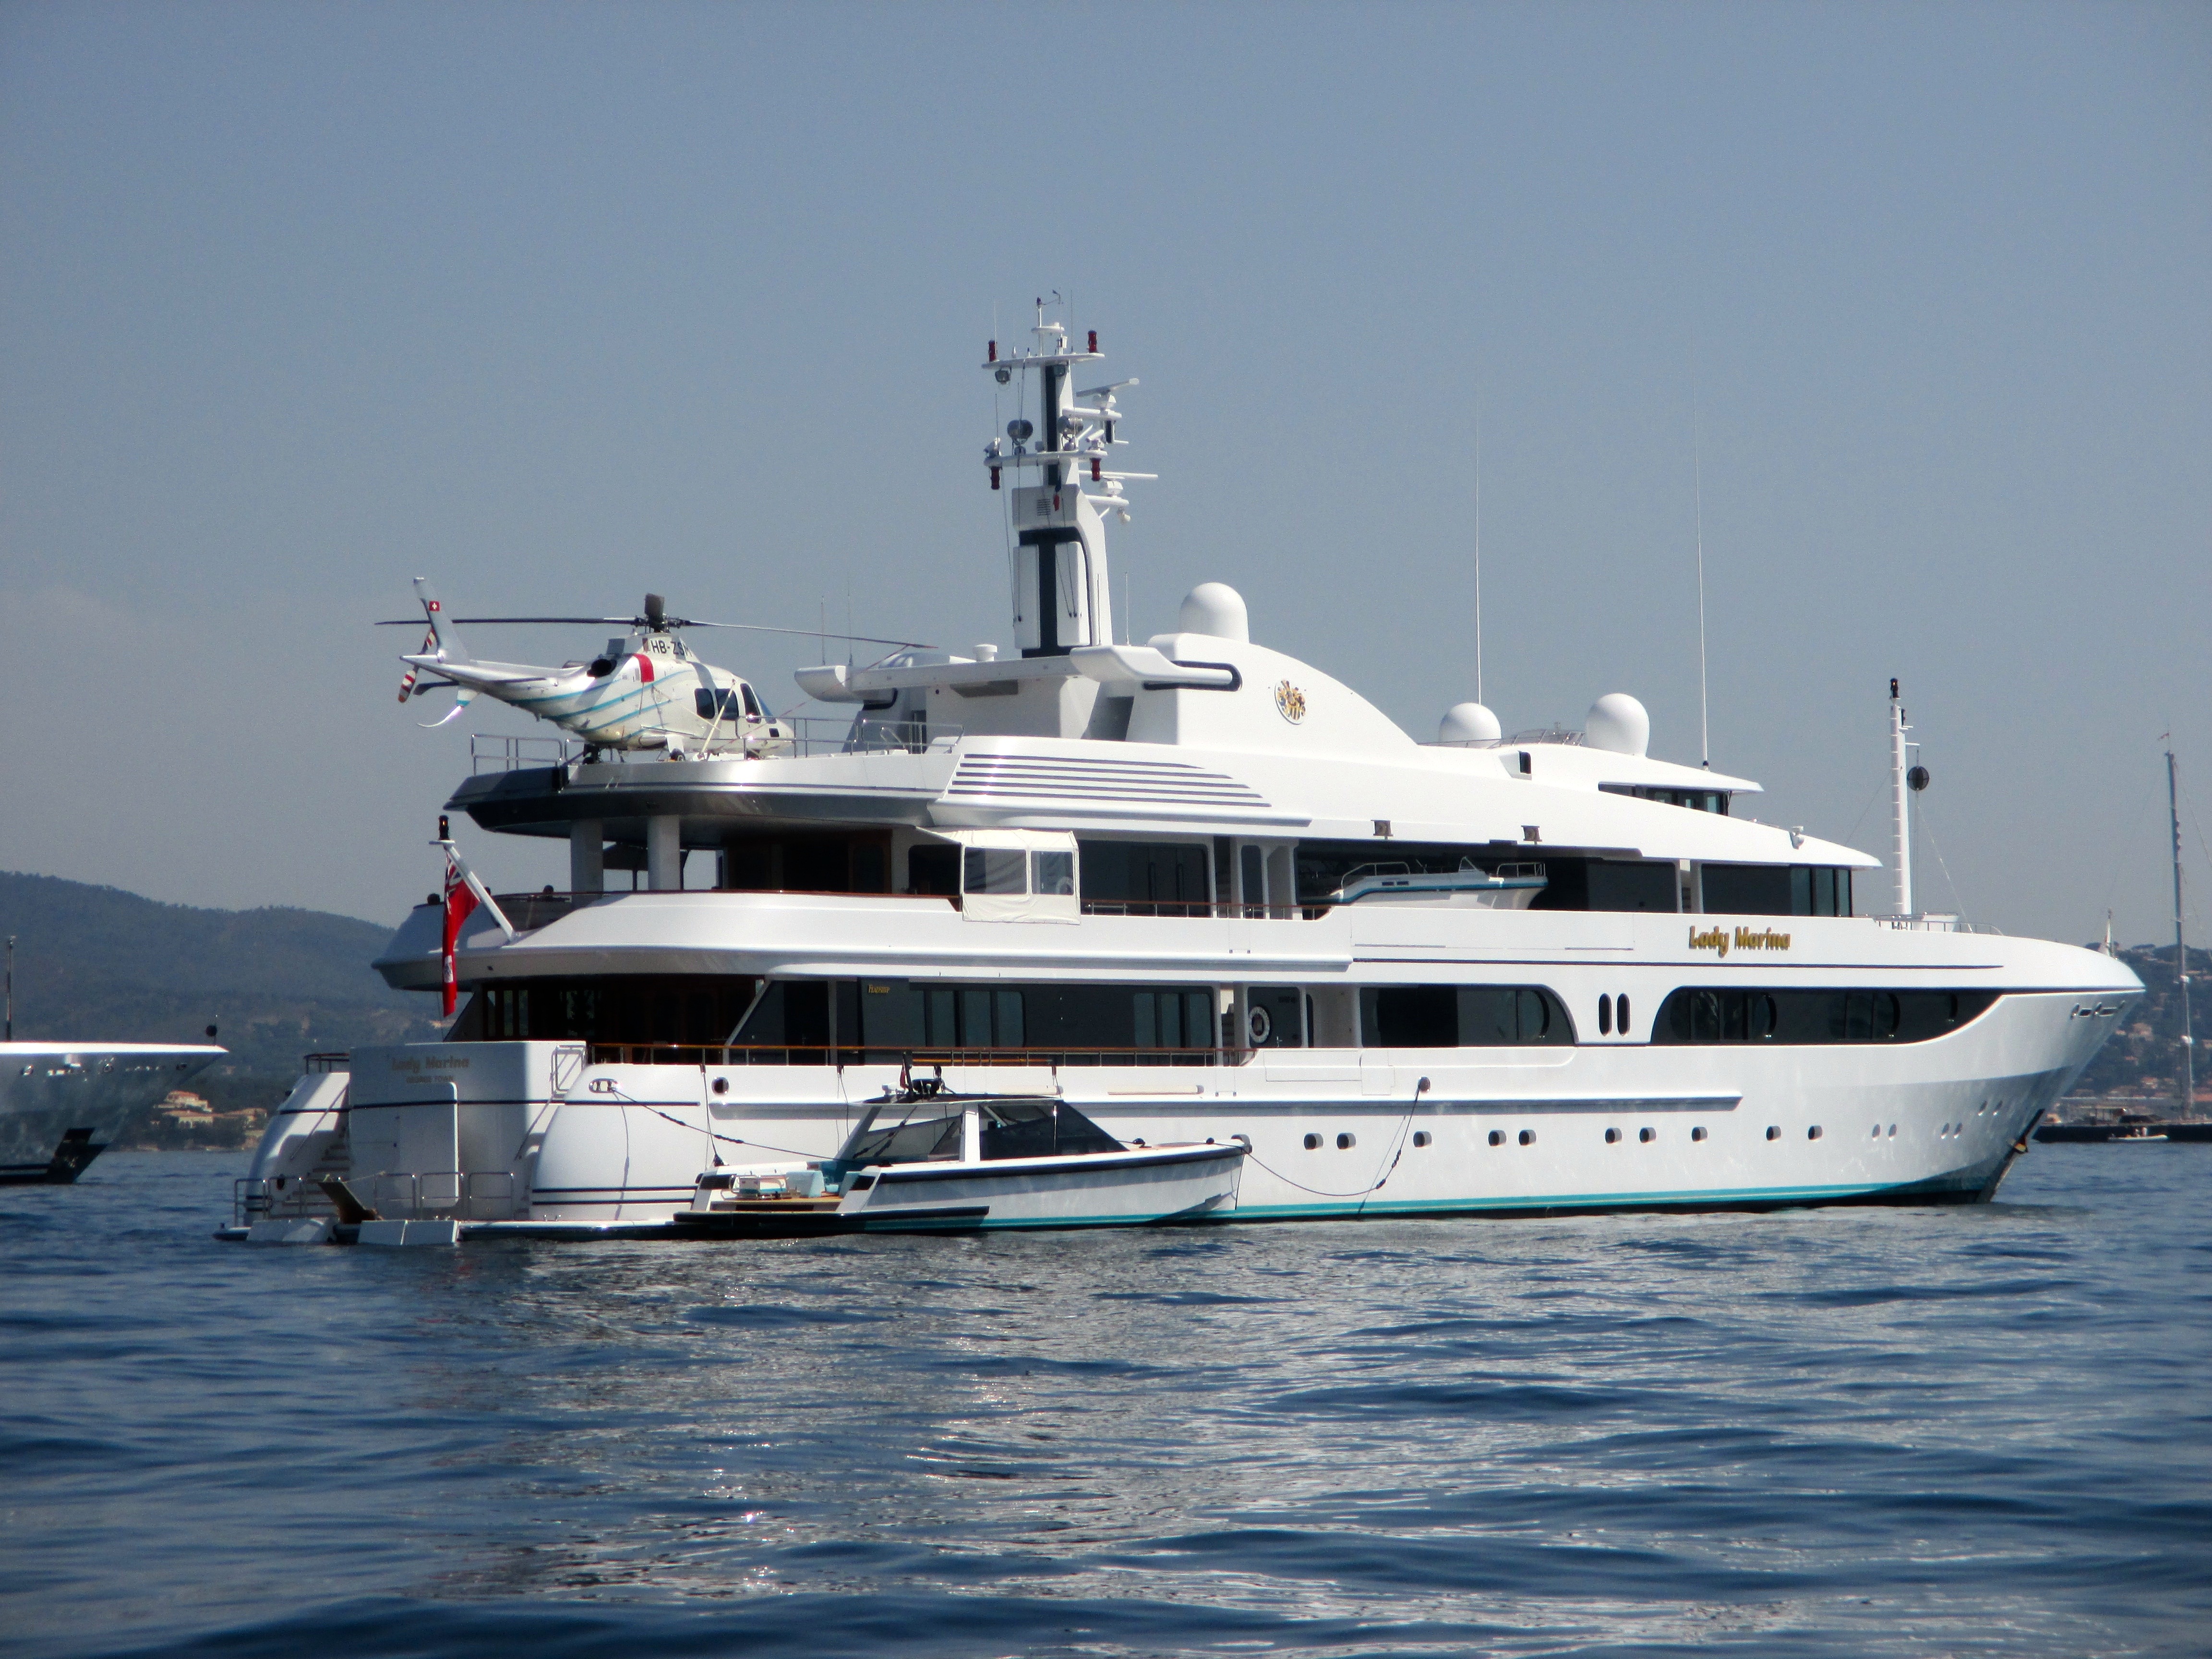
sea, boat, ship, vehicle, yacht, helicopter, watercraft, south of france, motor ship, passenger ship, luxury yacht